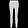
Label: Trouser